Fishbone

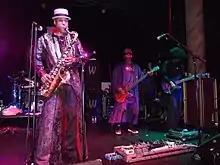
Moore, Fisher and Rocky George performing in 2010

In late 2003 Fishbone lost another founding member when Walter Kibby left the band. Guitarist Tracy Singleton departed as well. After leaving Fishbone, Kibby released two albums with his band Dirty Walt & The Columbus Sanitation: "To Put It Bluntly" (2000) and "Still Smokin' "(2009). Kibby and Singleton also collaborated in the band Year of the Dragon, releasing the albums "A Time to Love Is a Time to Bleed" (2006) and "Blunt Force Karma" (2009). Together, they also recorded tracks with Swade G (Kibby's younger brother Wade Antonio Kibby) for the album "Ghetto Life" (2010).